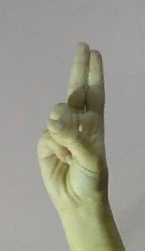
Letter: taa